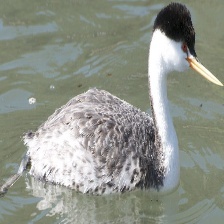
Species: CLARKS GREBE
Scientific name: AECHMOPHORUS CLARKII